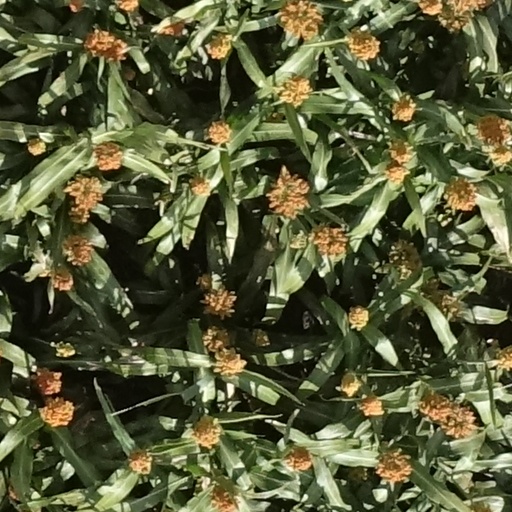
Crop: sorghum